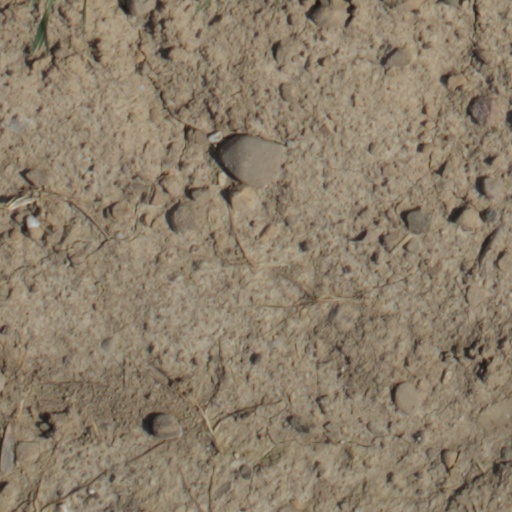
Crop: wheat